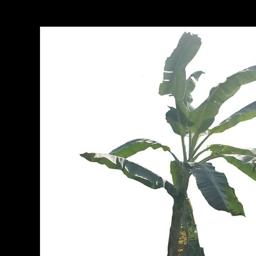
Label: MALBHOG LEAF